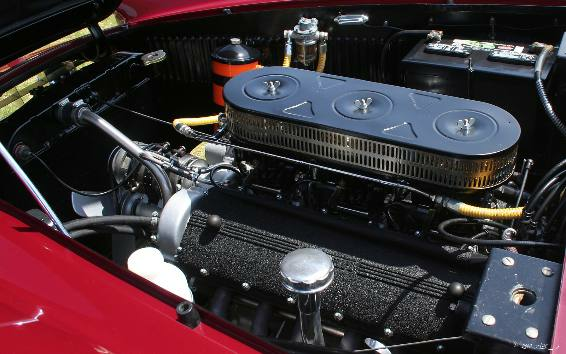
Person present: No